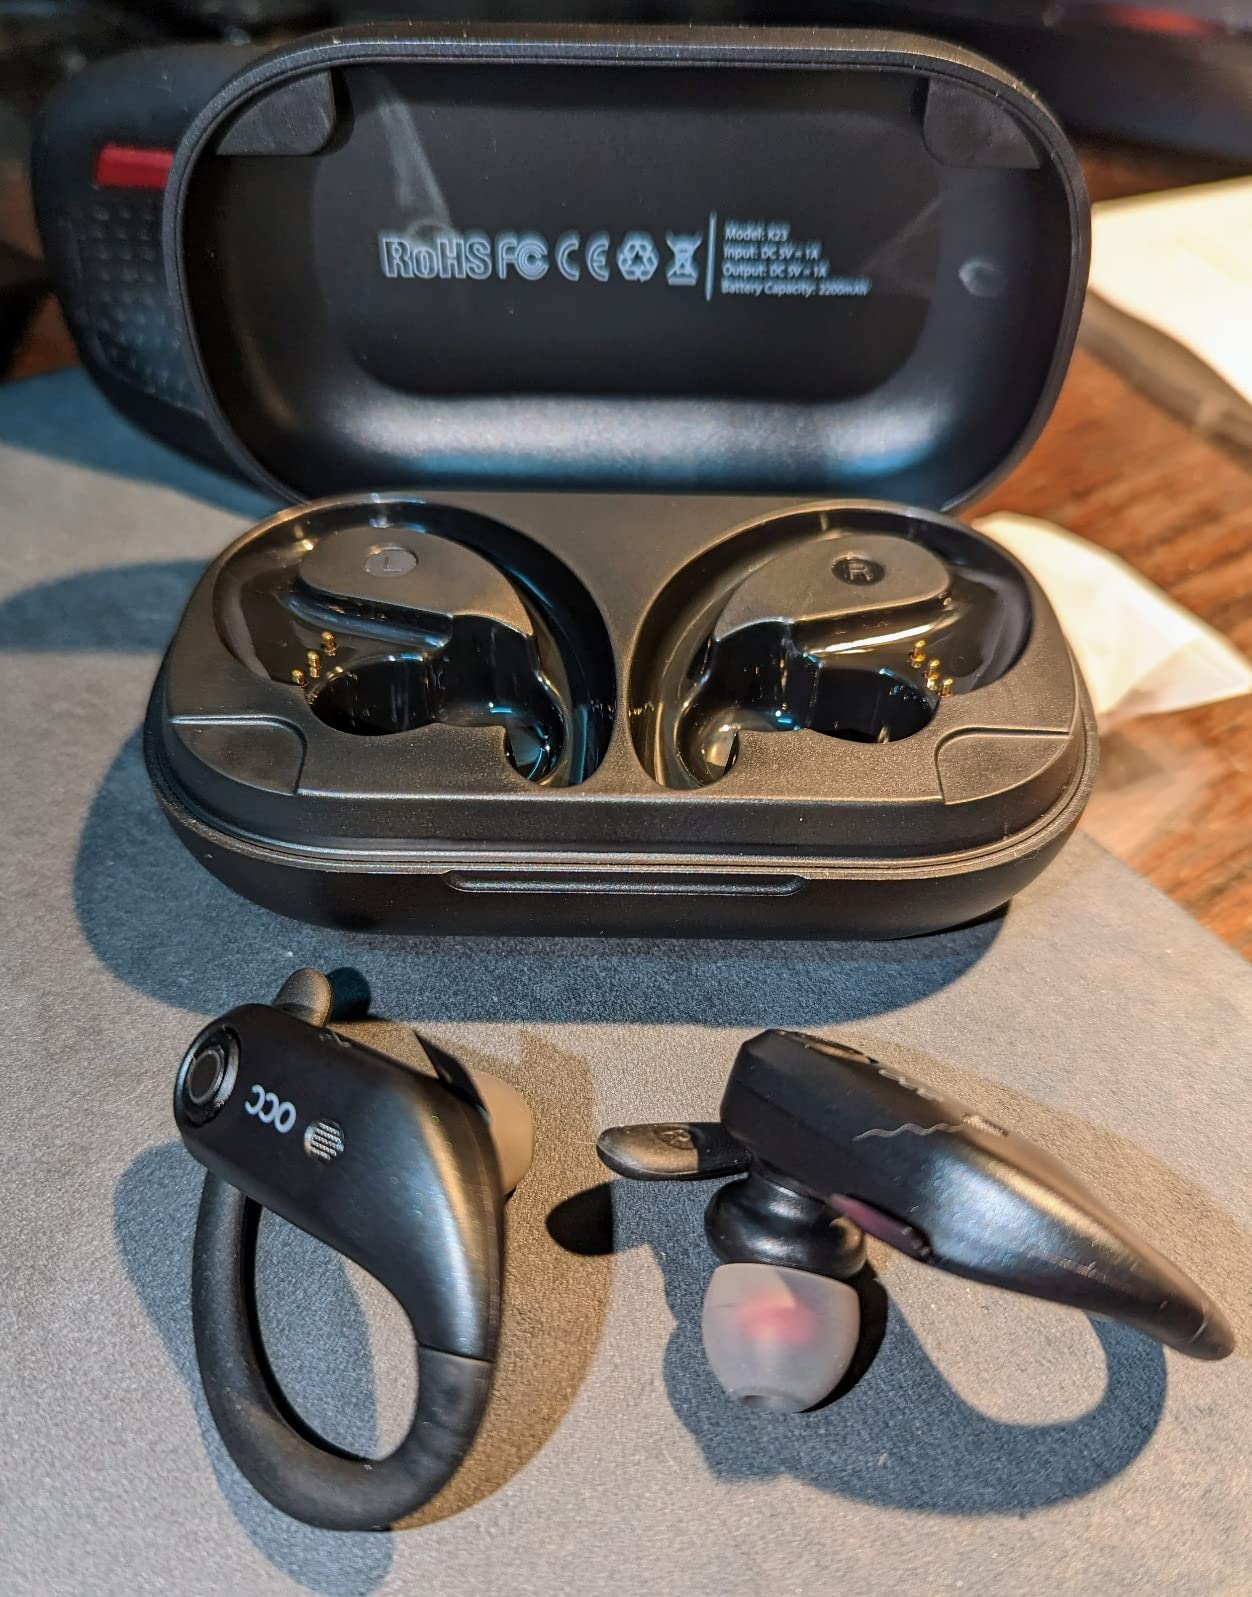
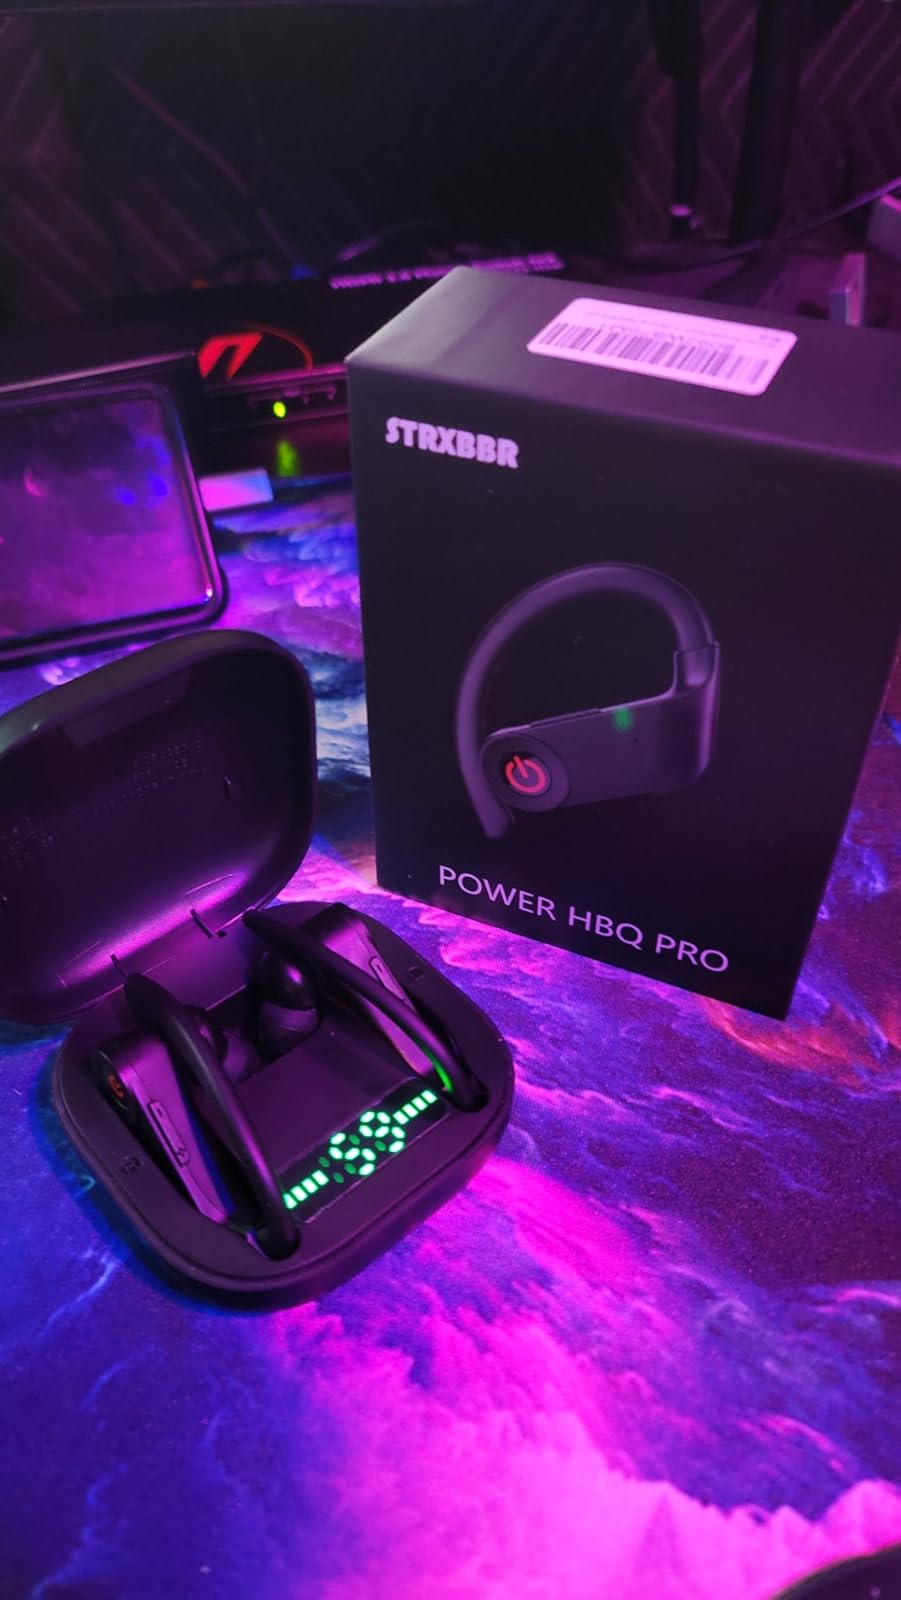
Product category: earbuds
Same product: no